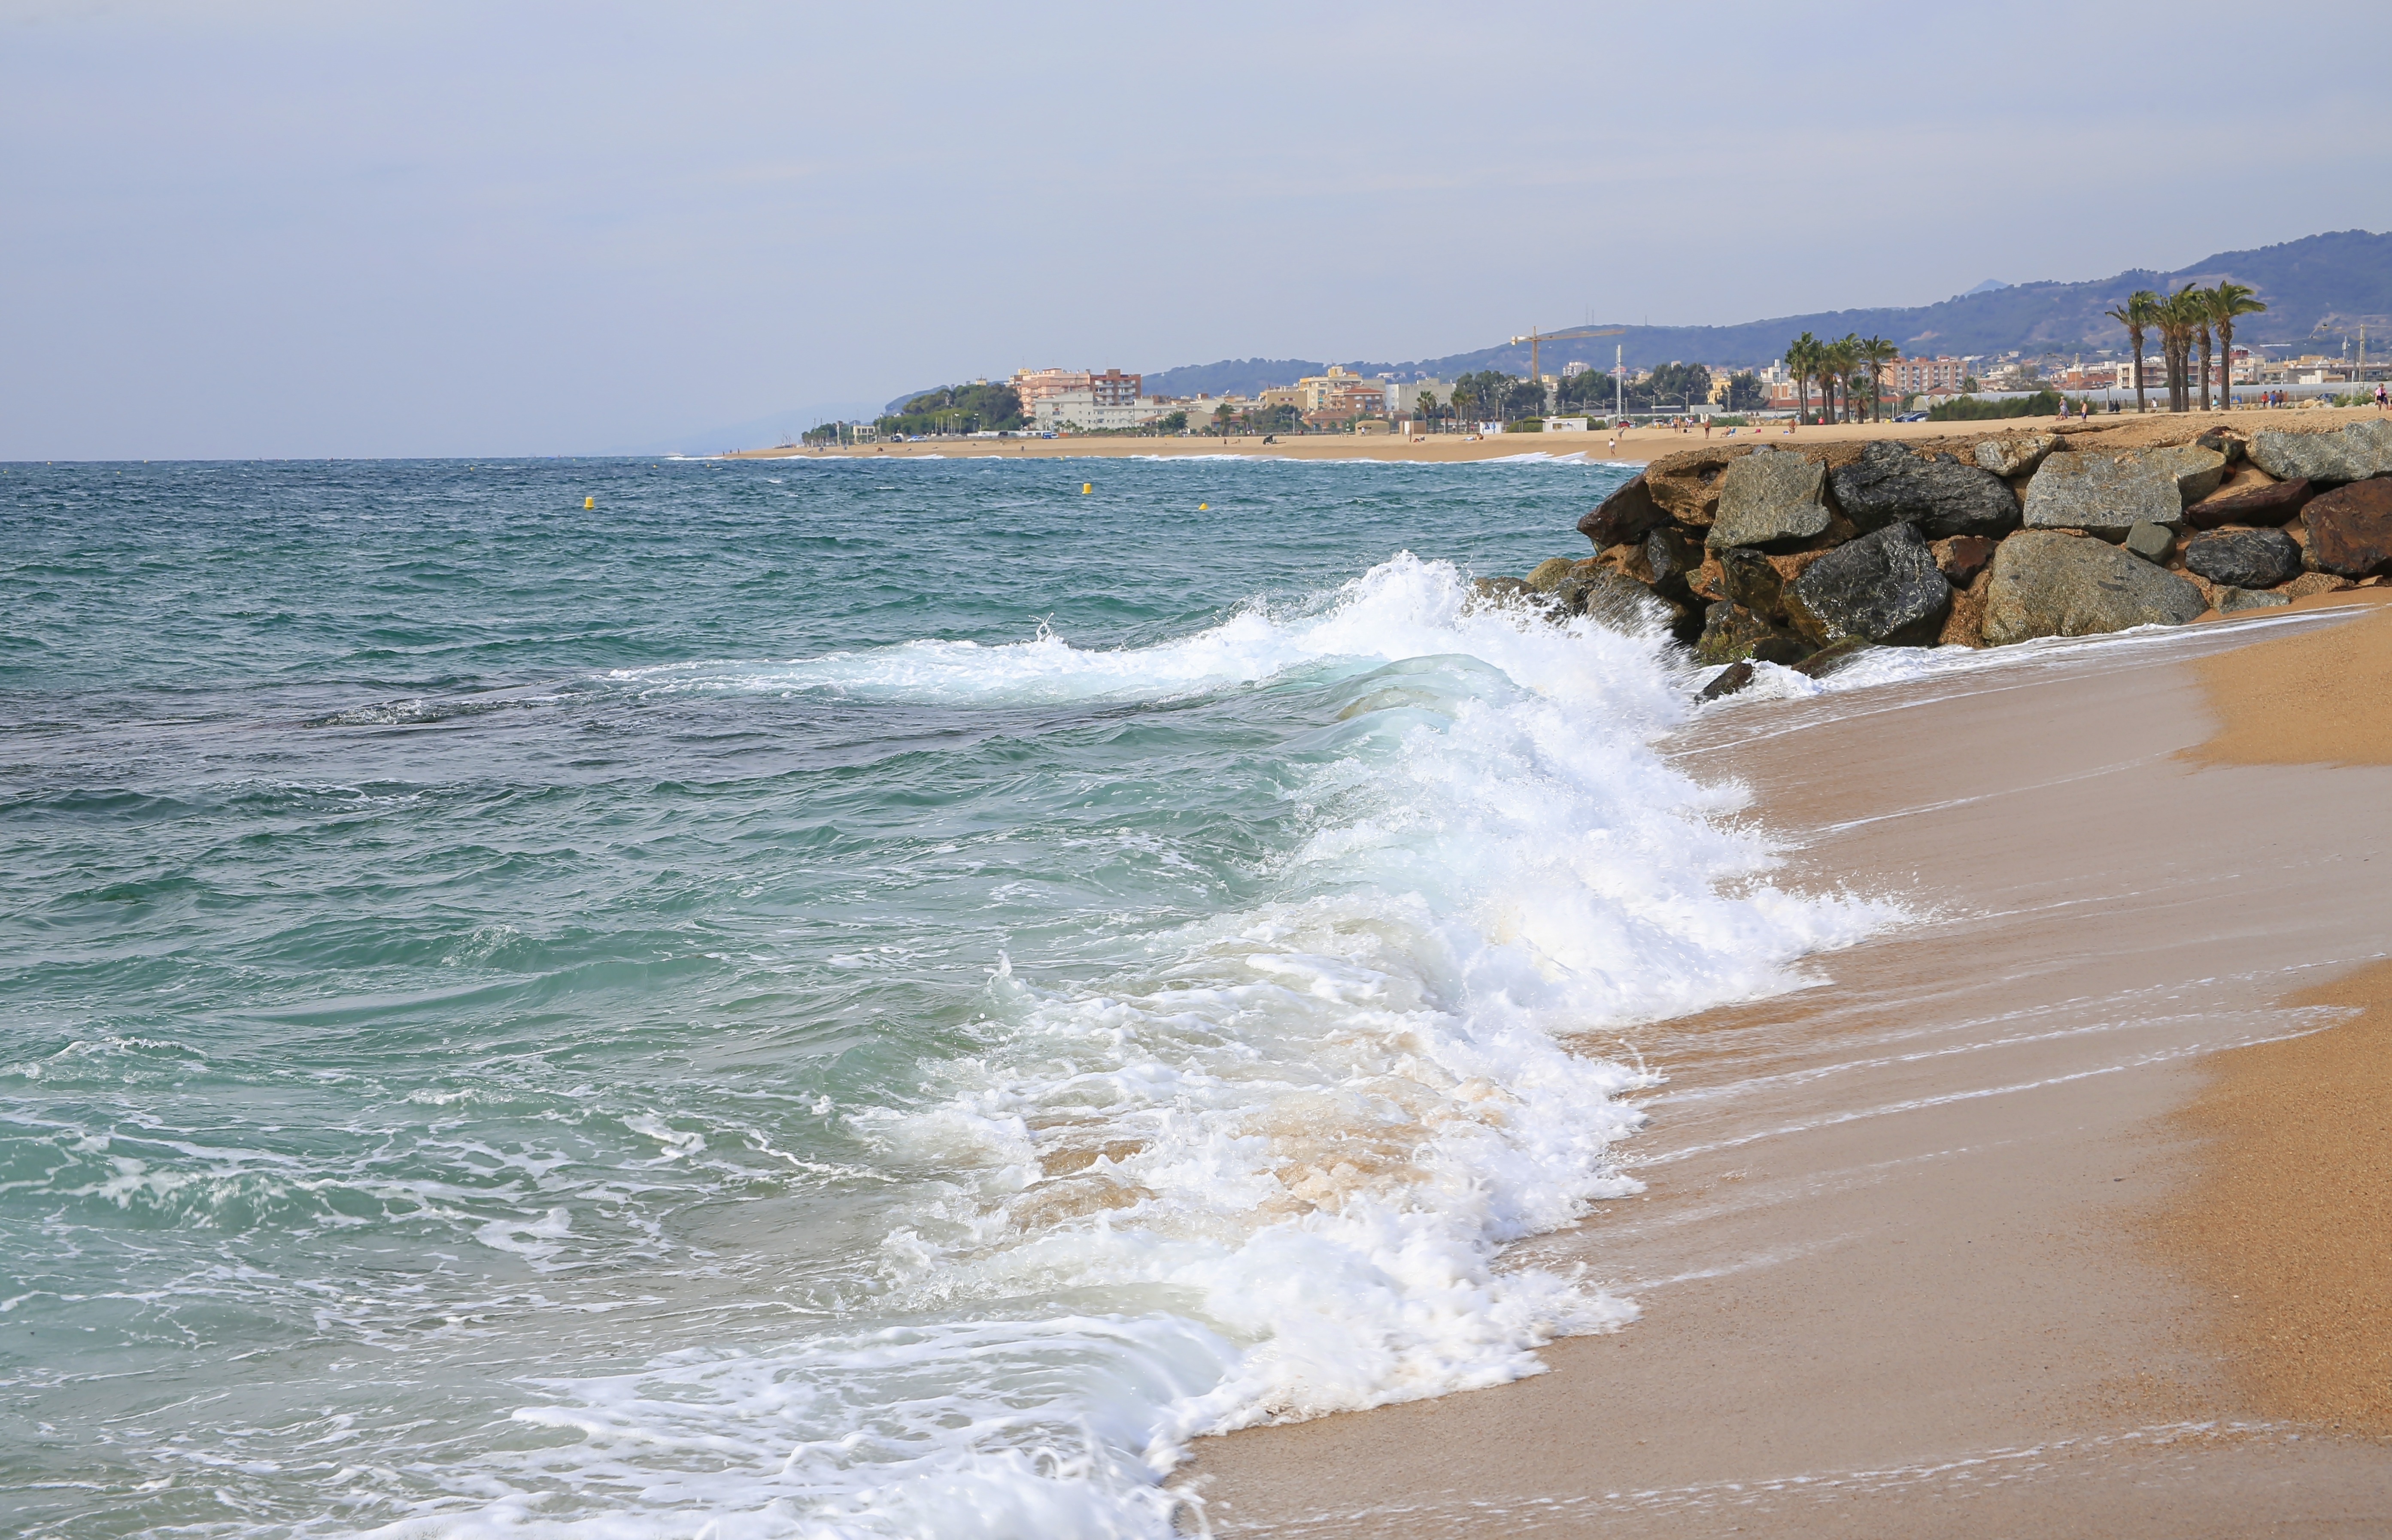
beach, landscape, sea, coast, water, sand, ocean, shore, wave, vacation, body of water, rocks, side, sandy beach, breakwater, cape, wind wave